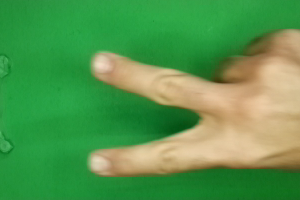
Label: scissors